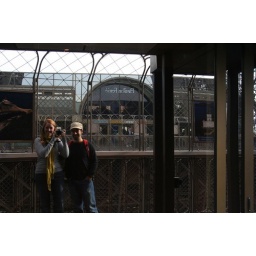
pictures in the mirrored glass on the side of the tower :)